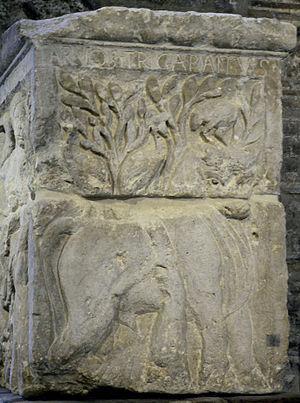
Le pilier des Nautes est une colonne monumentale gallo-romaine érigée en l'honneur de Jupiter par les Nautes de Lutèce au Iᵉʳ siècle, sous le règne de l'empereur Tibère. Le pilier des Nautes a été découvert au XVIIIᵉ siècle dans le sous-sol de la cathédrale Notre-Dame de Paris, et est exposé dans la salle du frigidarium des thermes de Cluny.
Tarvos trigaranus est une divinité gauloise représentée sur le Pilier des Nautes, un monument religieux gallo-romain édifié à Lutèce au Ier siècle sous l'empereur Tibère. Cette divinité a l'aspect d'un taureau sur le dos duquel sont posées trois grues. Ce taureau "magique", accompagné de ses trois grues, se cache dans la forêt que le dieu Ésus abat.